List of inventions and discoveries by women

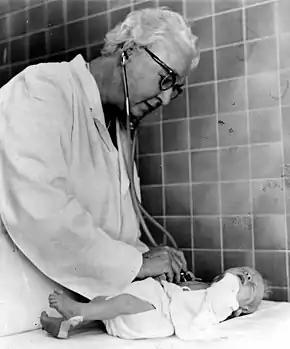
Virginia Apgar

The entire discipline of Physical Therapy: Mary McMillain, working with Polio patients in the 1920s.